Los del Río

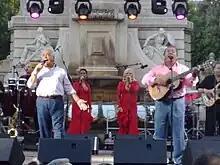
Los del Río performing in 2009

Los del Río ("those from the river"), also known as the Del Rios, are a Spanish Latin pop and dance duo formed in Dos Hermanas, Andalusia, in 1962. Consisting of Antonio Romero Monge (born 17 February 1940) and Rafael Ruiz Perdigones (born 10 November 1938), they have released over 20 albums since their formation, beginning with "Luces de Sevilla" in 1967. The duo are best known for their hit 1993 dance single "Macarena", which went on to become a worldwide success after it was remixed by Bayside Boys in 1995.